The People We Hate at the Wedding (novel)

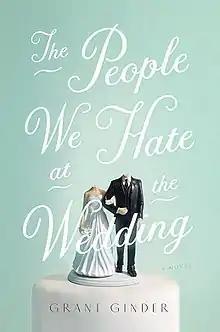
First edition (publ. Flatiron Books)

The People We Hate at the Wedding is a 2016 novel by Grant Ginder about a dysfunctional blended family who come together to celebrate the wedding of Eloise Lafarge, the eldest sibling of the family. In 2022, the novel was adapted into a movie of the same name, which was released on Amazon Prime on November 18, 2022.